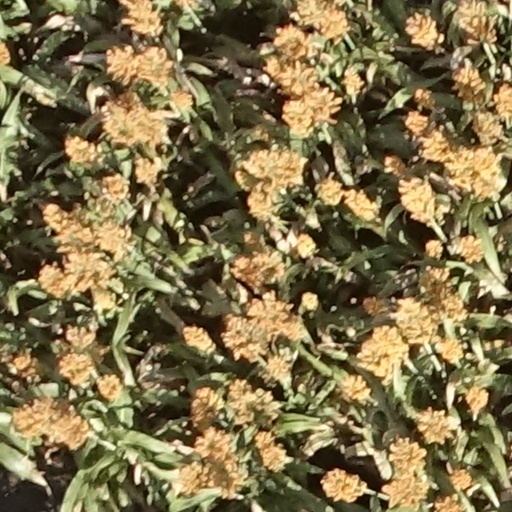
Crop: sorghum